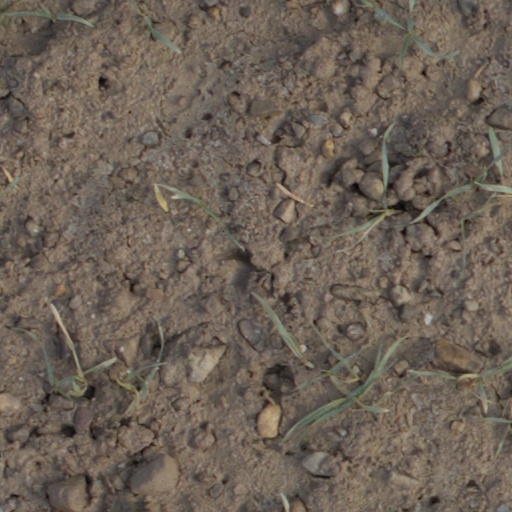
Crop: wheat